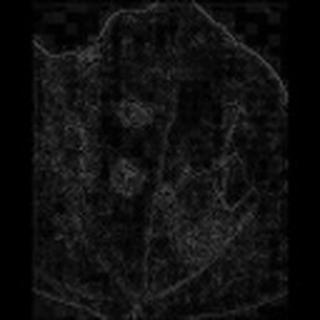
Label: cotton_target_spot